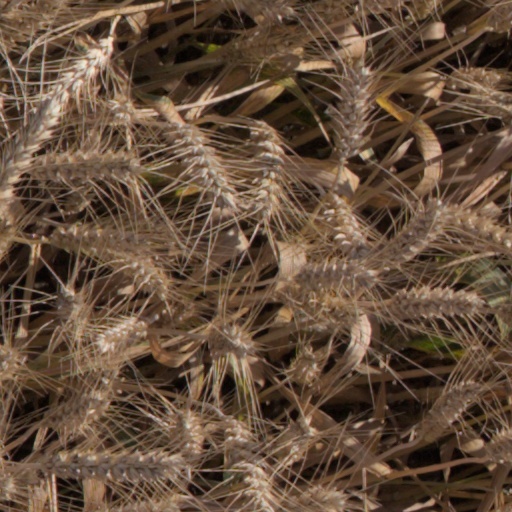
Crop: wheat